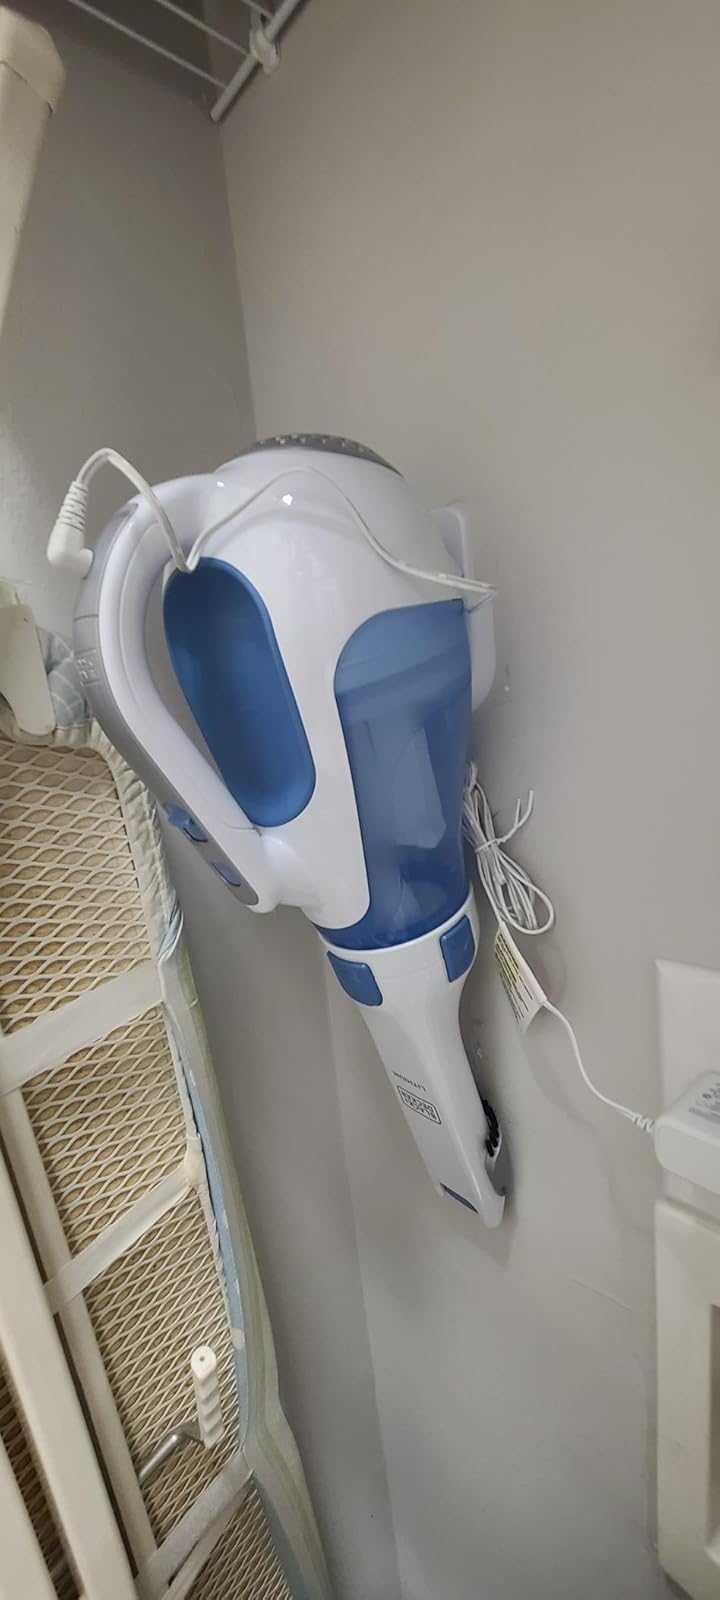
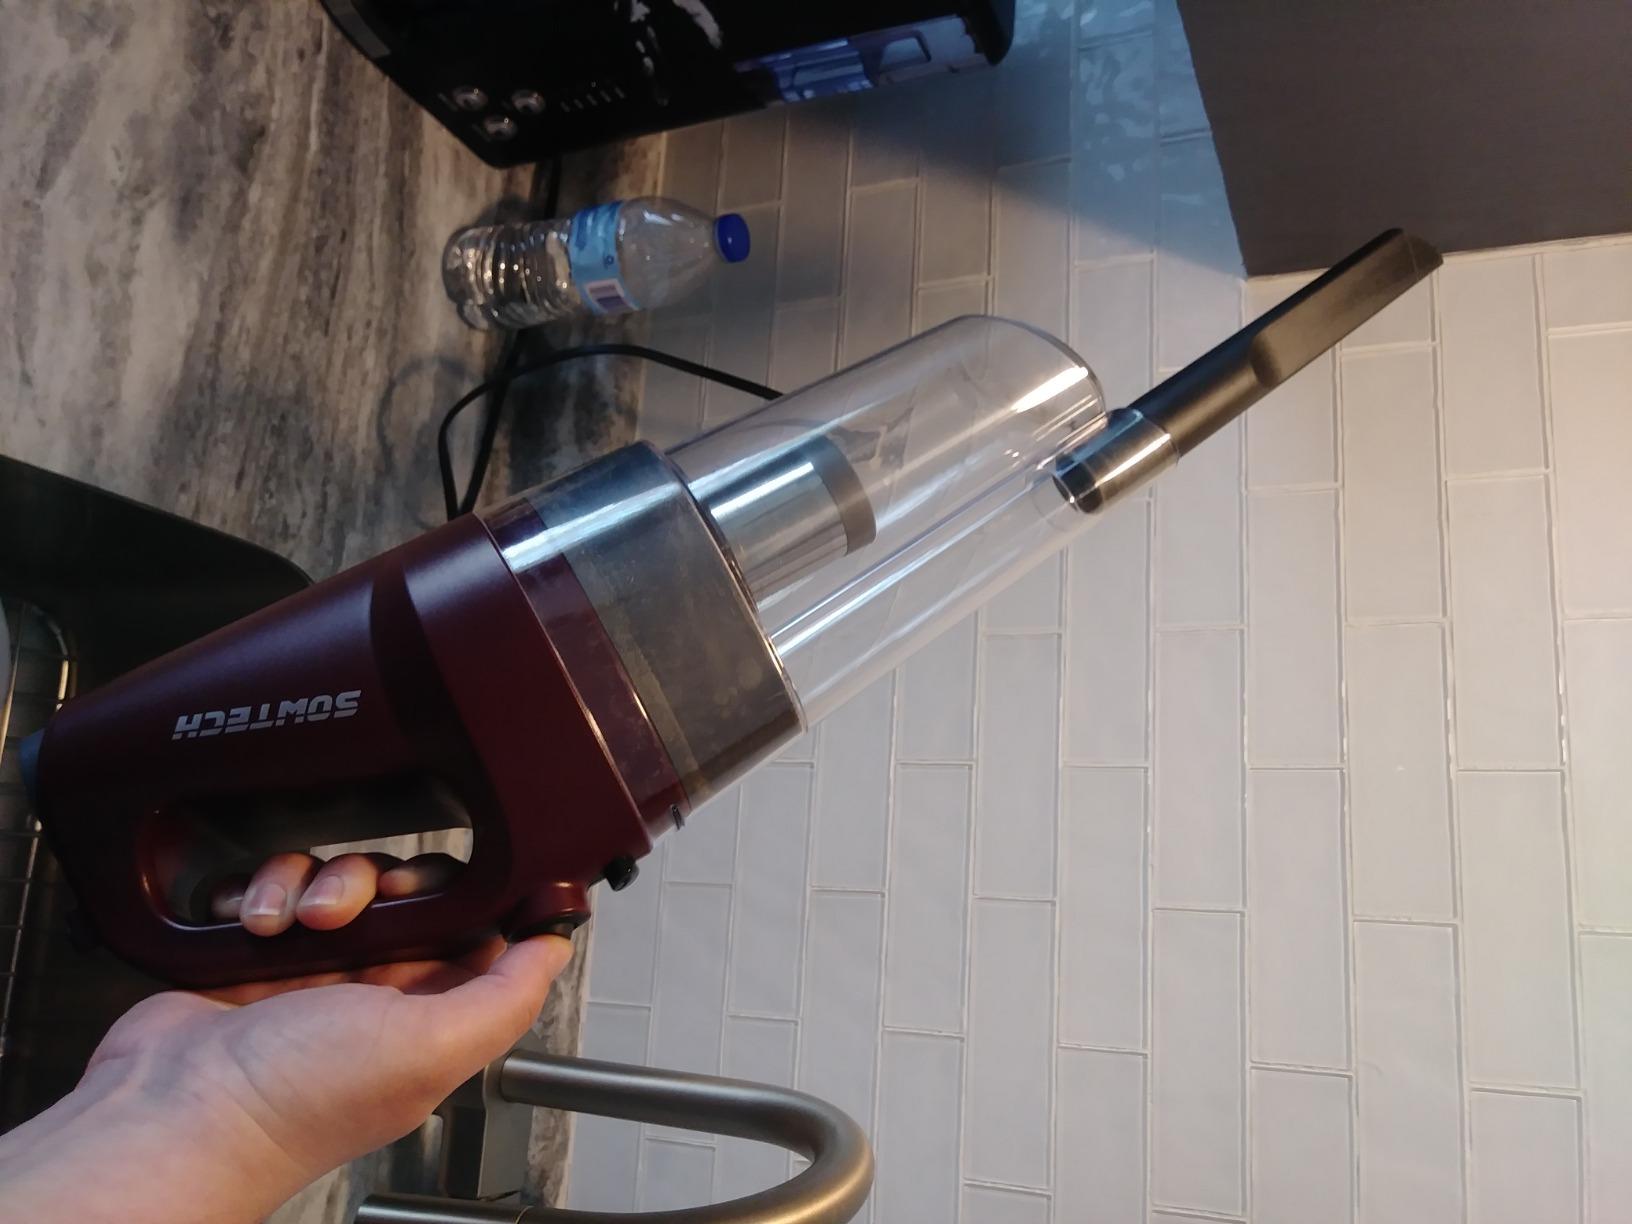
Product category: items_vacuum
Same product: no